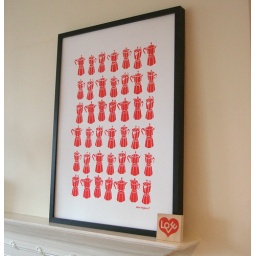
moka express original screen print in red